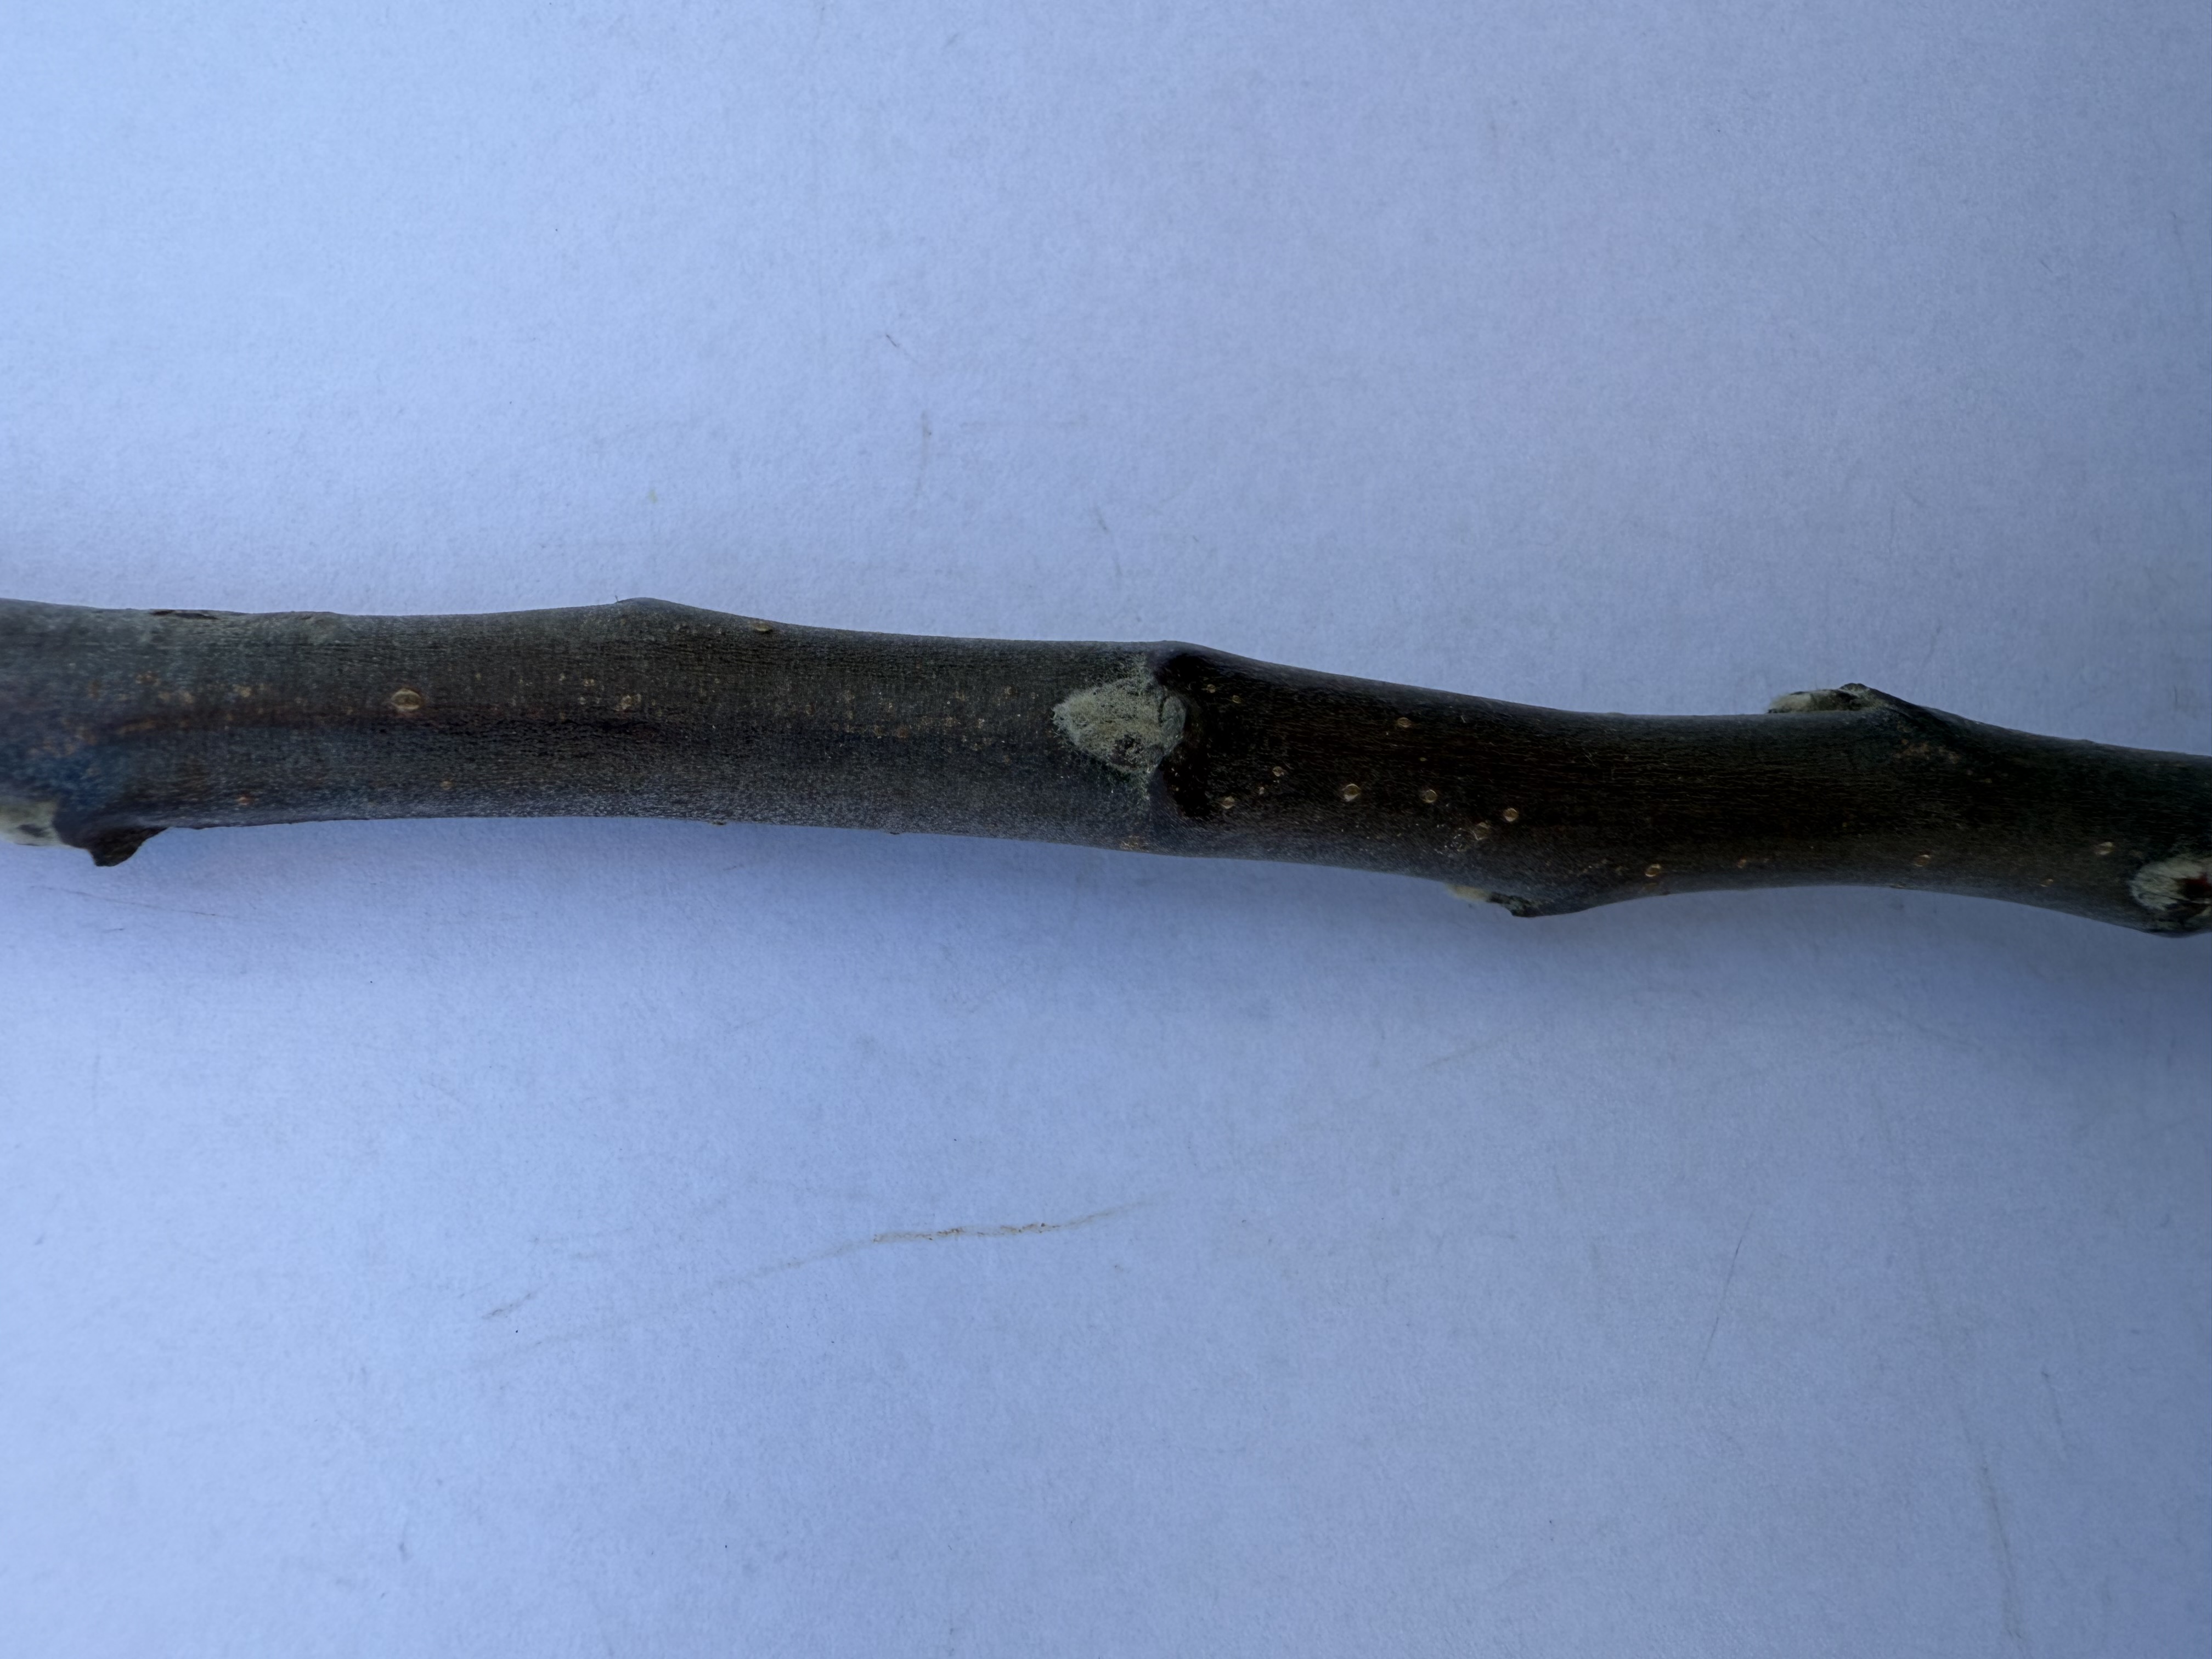
Variety: Redlove Apple